Aírton Ravagniani

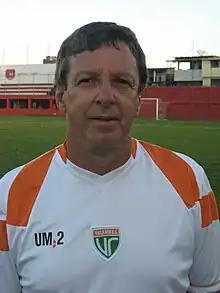
Ravagnani in 2010

Aírton Ravagniani (19 May 1959 – 23 March 2019), was a Brazilian professional footballer who played as a left back.